Ennu Swantham Janakikutty

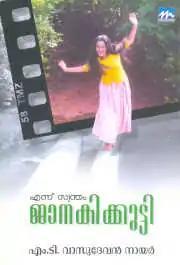

Ennu Swantham Janakikutty is a 1998 Malayalam movie, written by M. T. Vasudevan Nair and directed by Hariharan. The movie features Jomol in the lead role, where she won the National Film Special Jury Award. Also, K. Sampath won the National Film Award for Best Audiography for this film. The film is based on a story written by M. T. Vasudevan Nair named "Cheriya Cheriya Bhookambangal". The movie was produced by P. V. Gangadharan under the banner of "Gruhalakshmi Productions" and was distributed by "Kalpaka Release."